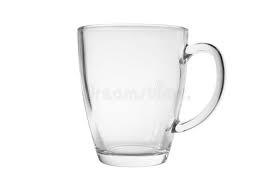
Waste category: glass